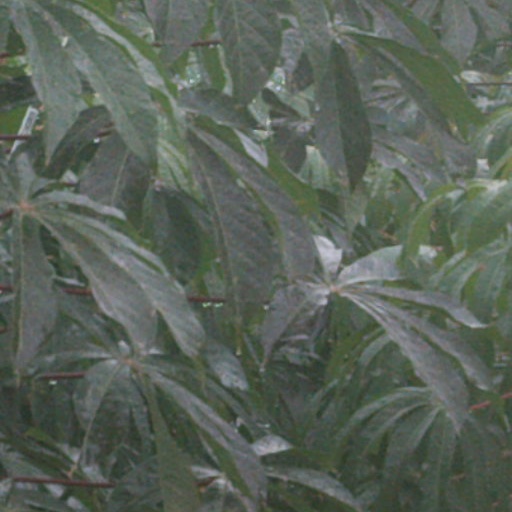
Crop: cassava